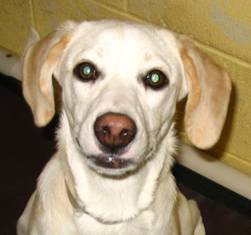
Label: dog